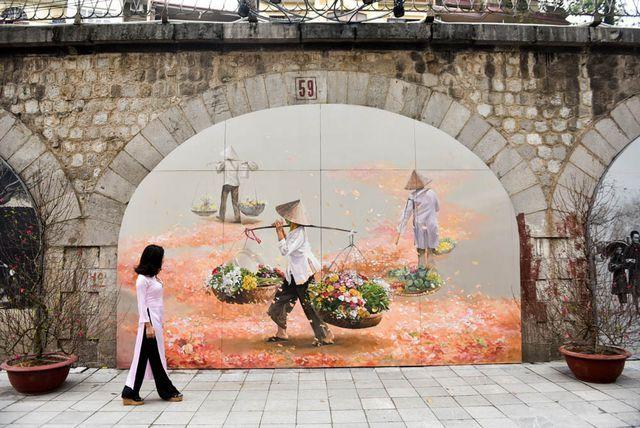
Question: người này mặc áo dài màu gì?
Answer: người này mặc áo dài màu trắng